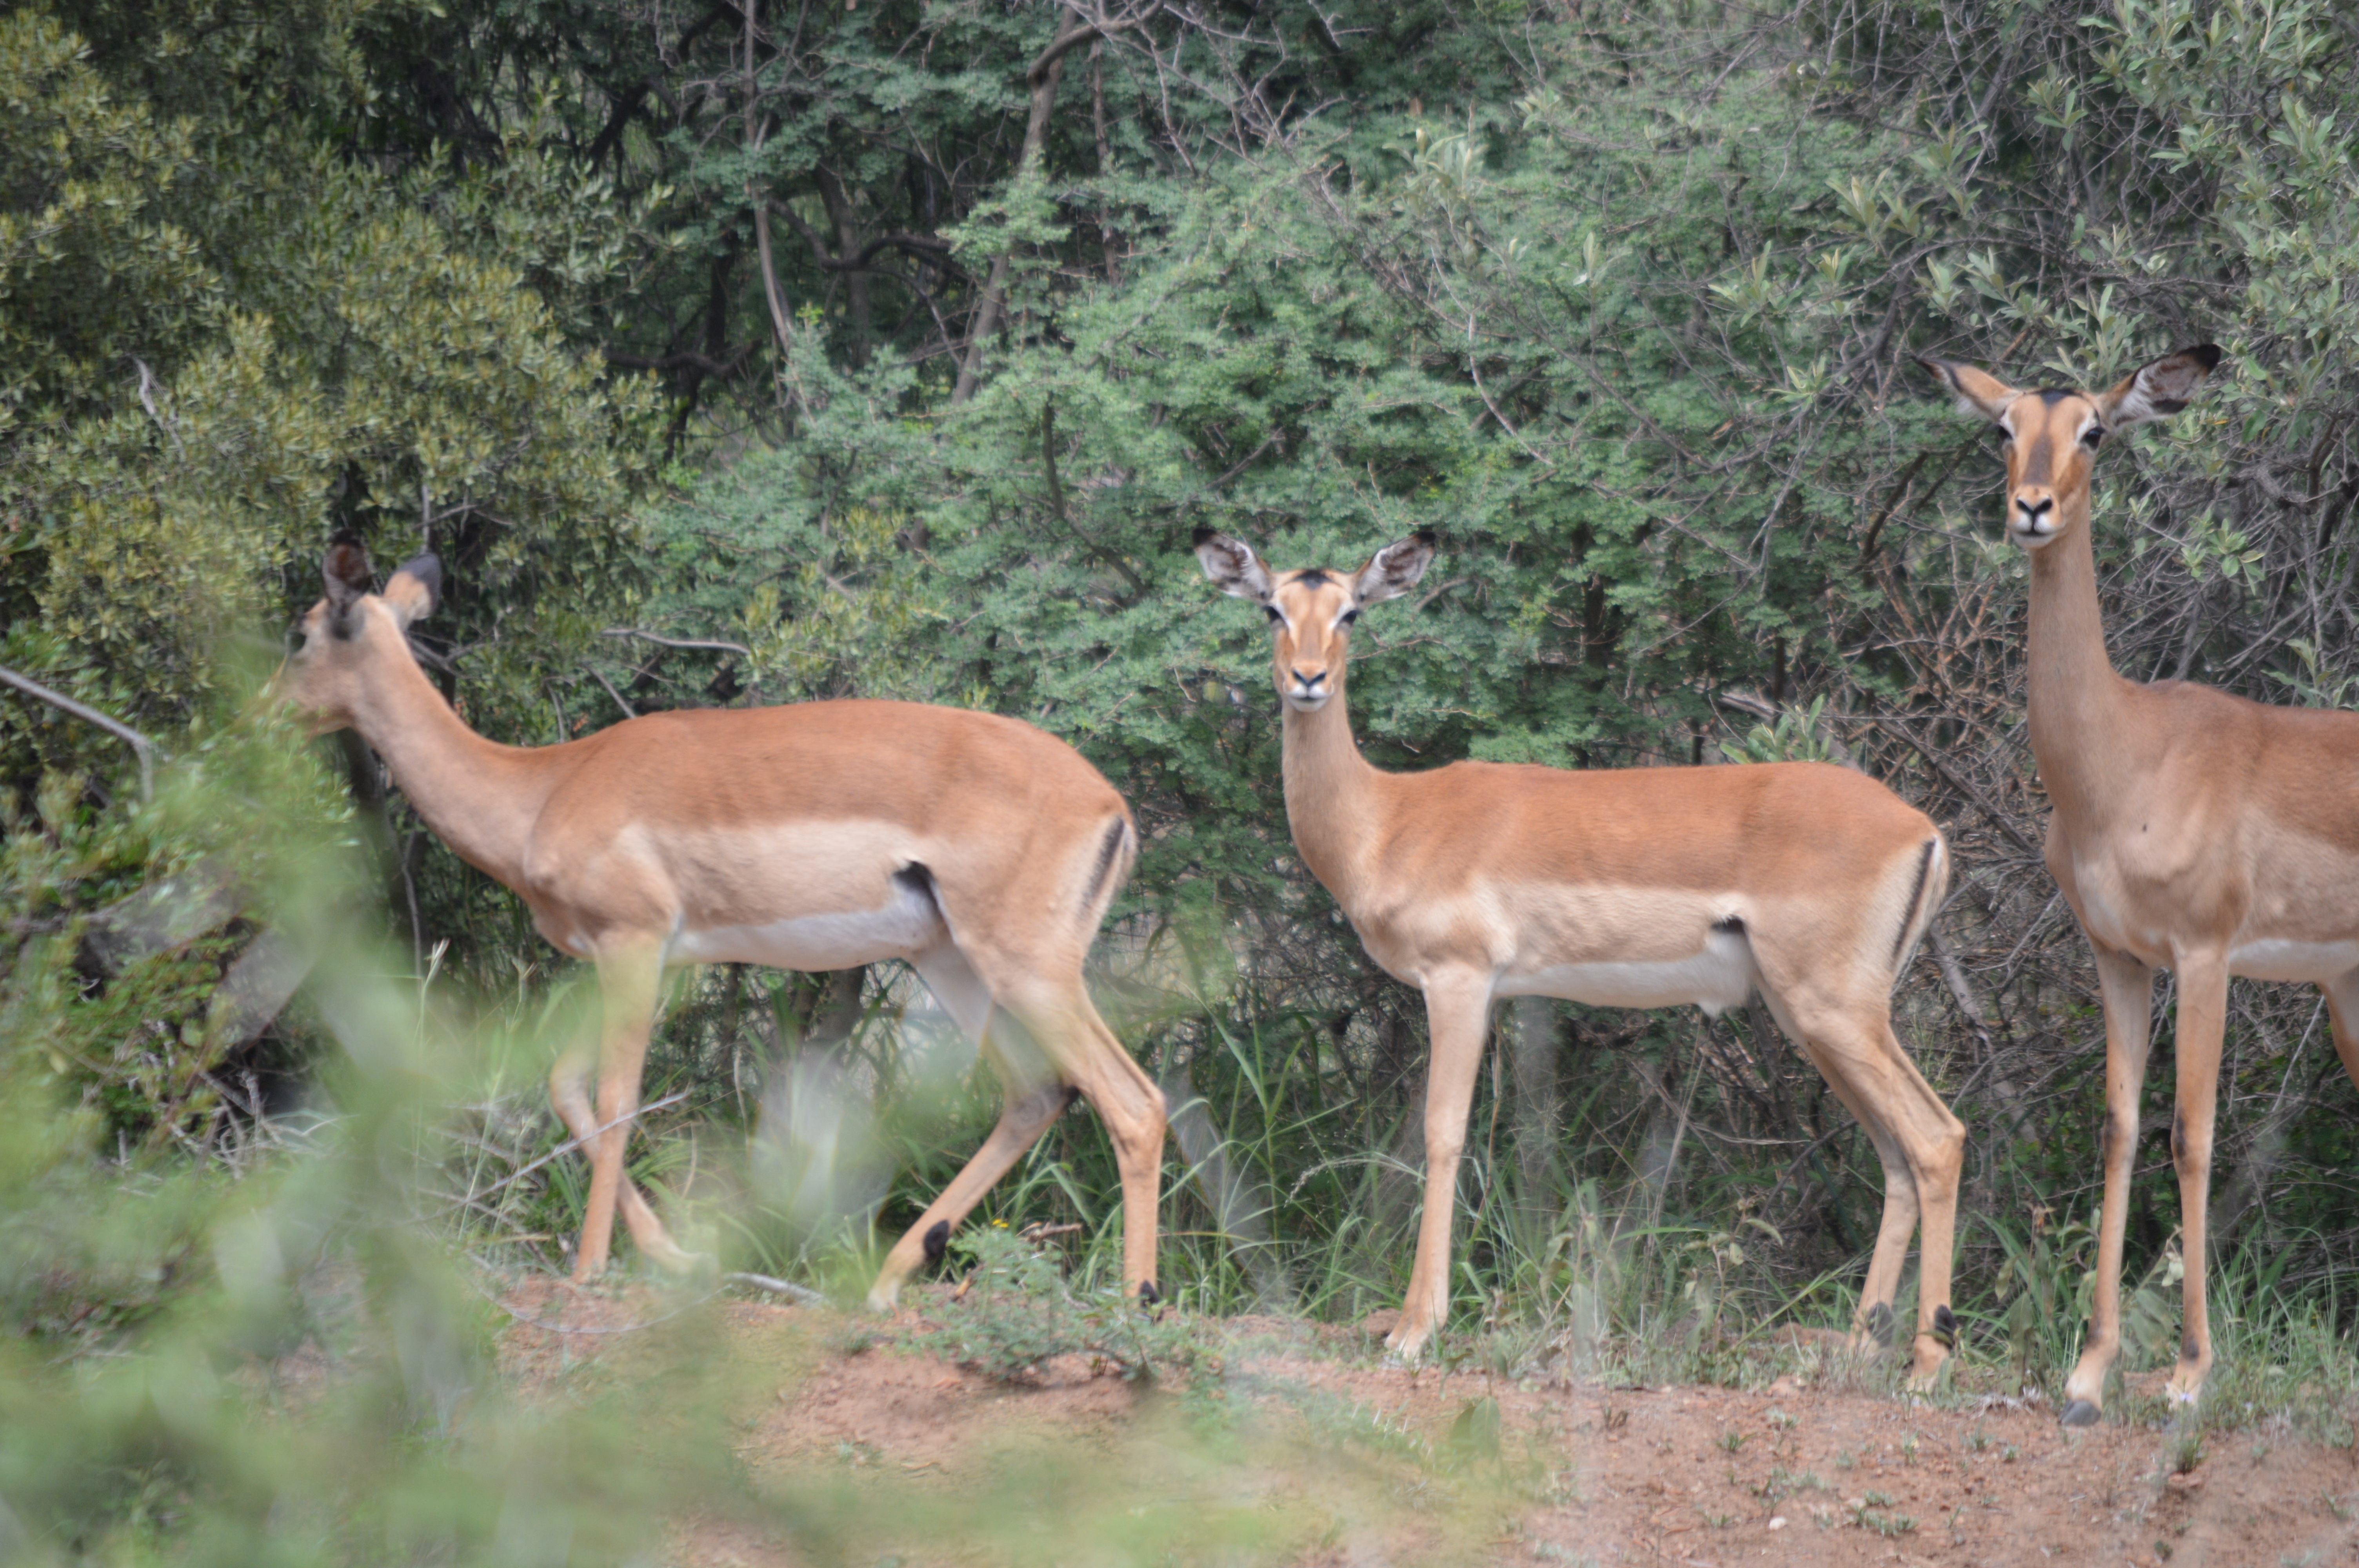
nature, animal, wildlife, wild, environment, deer, mammal, fauna, antelope, gazelle, vertebrate, impala, safari, white tailed deer, guanaco, red buck